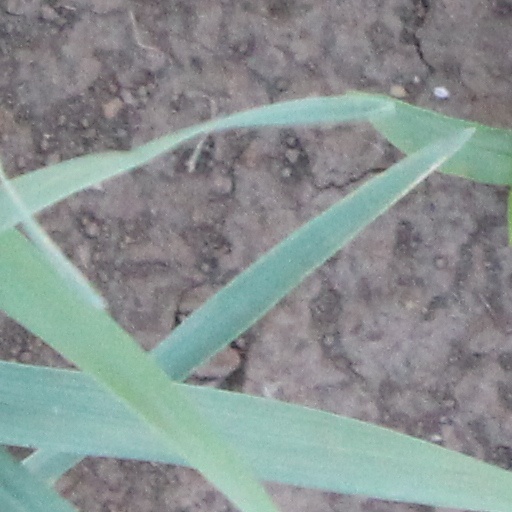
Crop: wheat